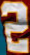
Number: 2